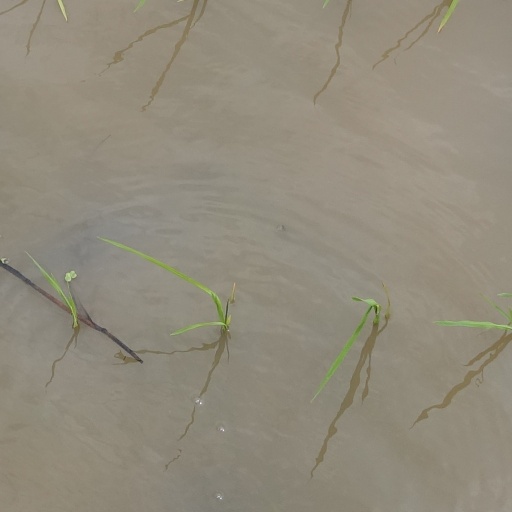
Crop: rice